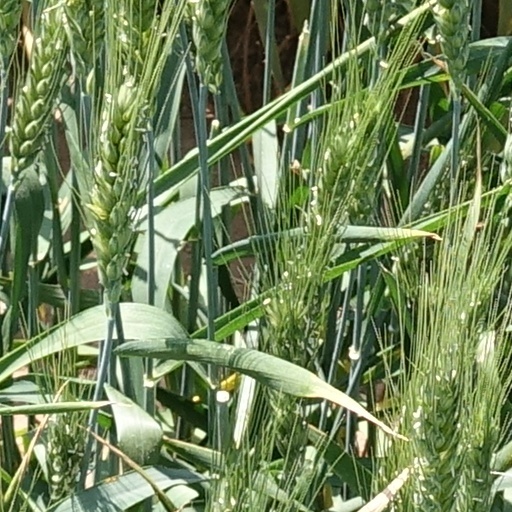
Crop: wheat